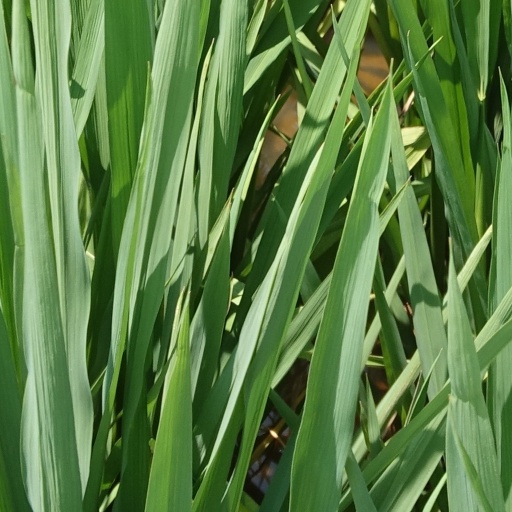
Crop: rice